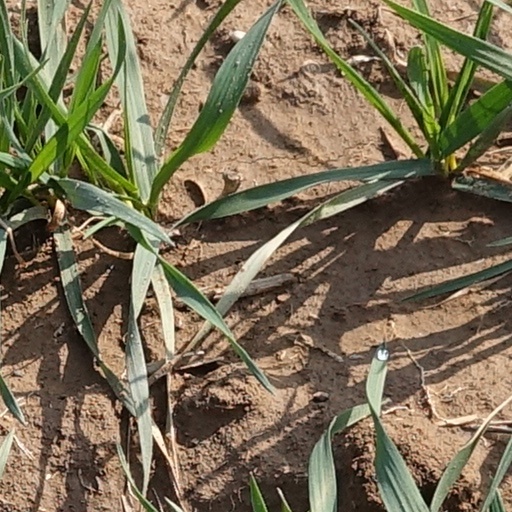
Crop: wheat